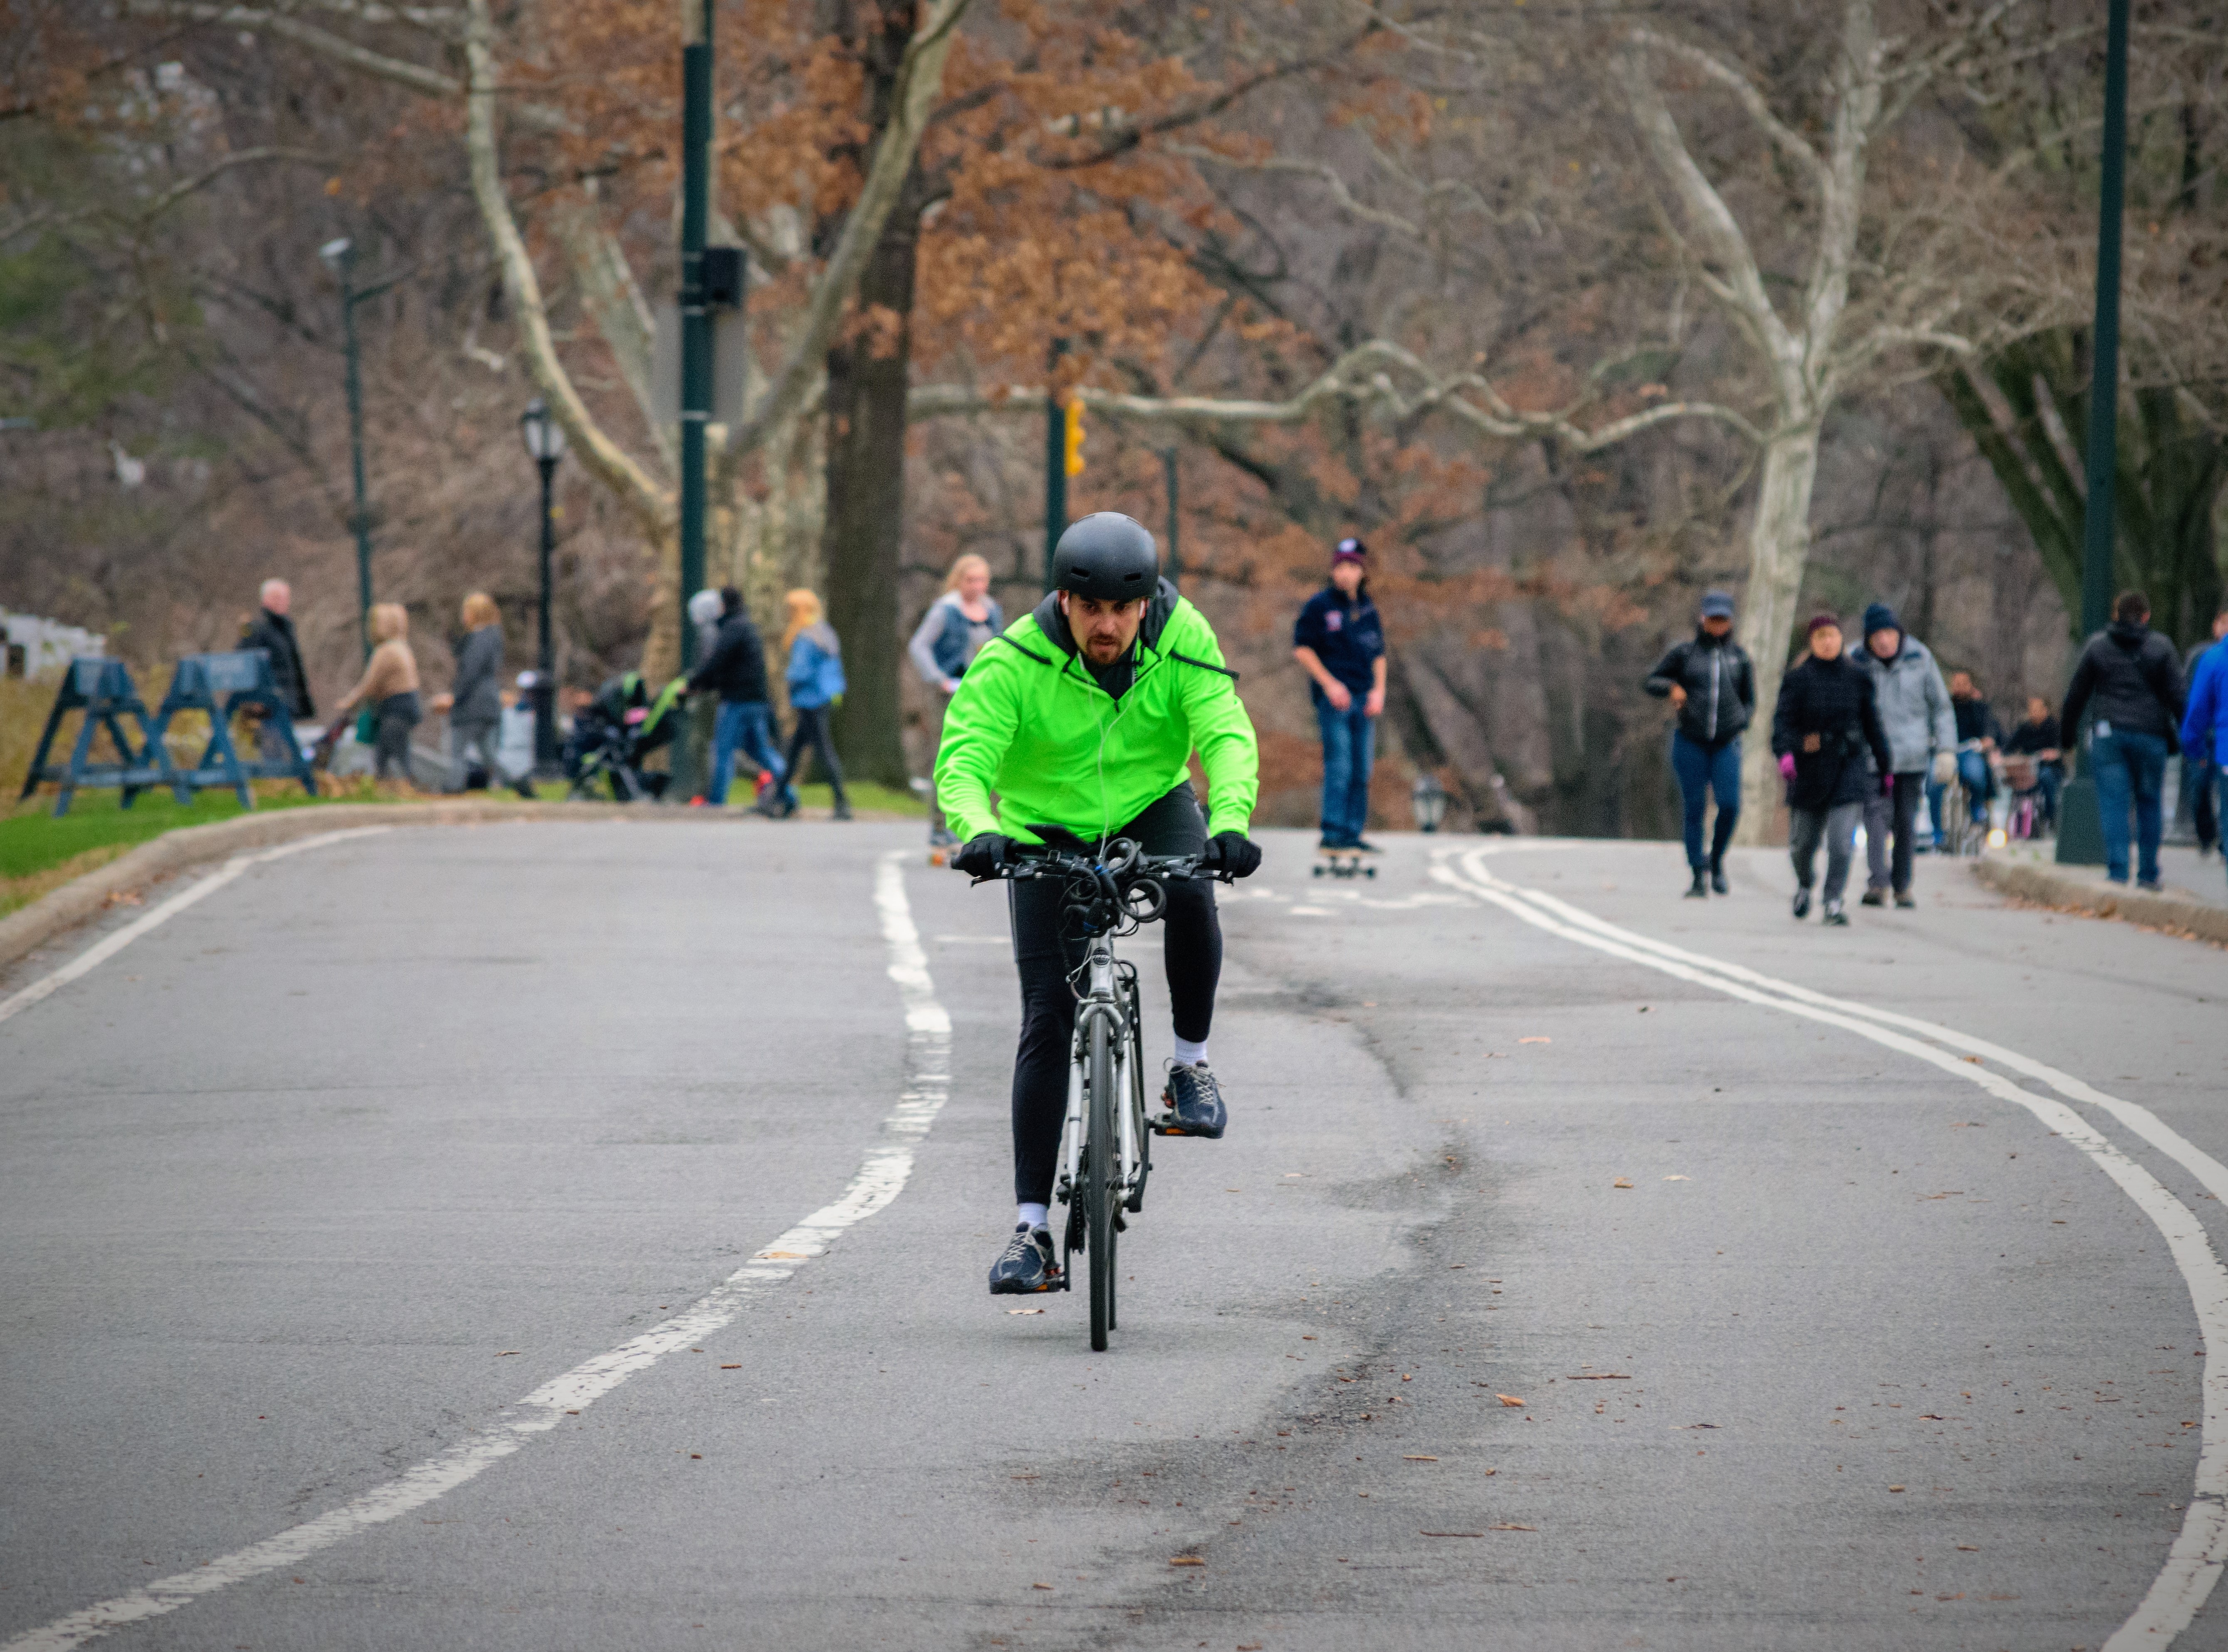
people, road, sport, running, adventure, bicycle, bike, male, recreation, cyclist, young, vehicle, action, professional, lane, healthy, fitness, cycle, activity, sports equipment, outdoors, riding, cycling, race, sports, helmet, biking, exercising, racing, fit, endurance, athletics, pursuit, road cycling, outdoor recreation, cycle sport, bicycle racing, human action, endurance sports, duathlon